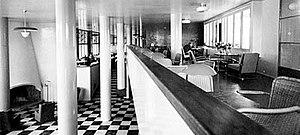
Pauli Ernesti Blomstedt est un architecte finlandais dont le style passera du classicisme au fonctionnalisme.